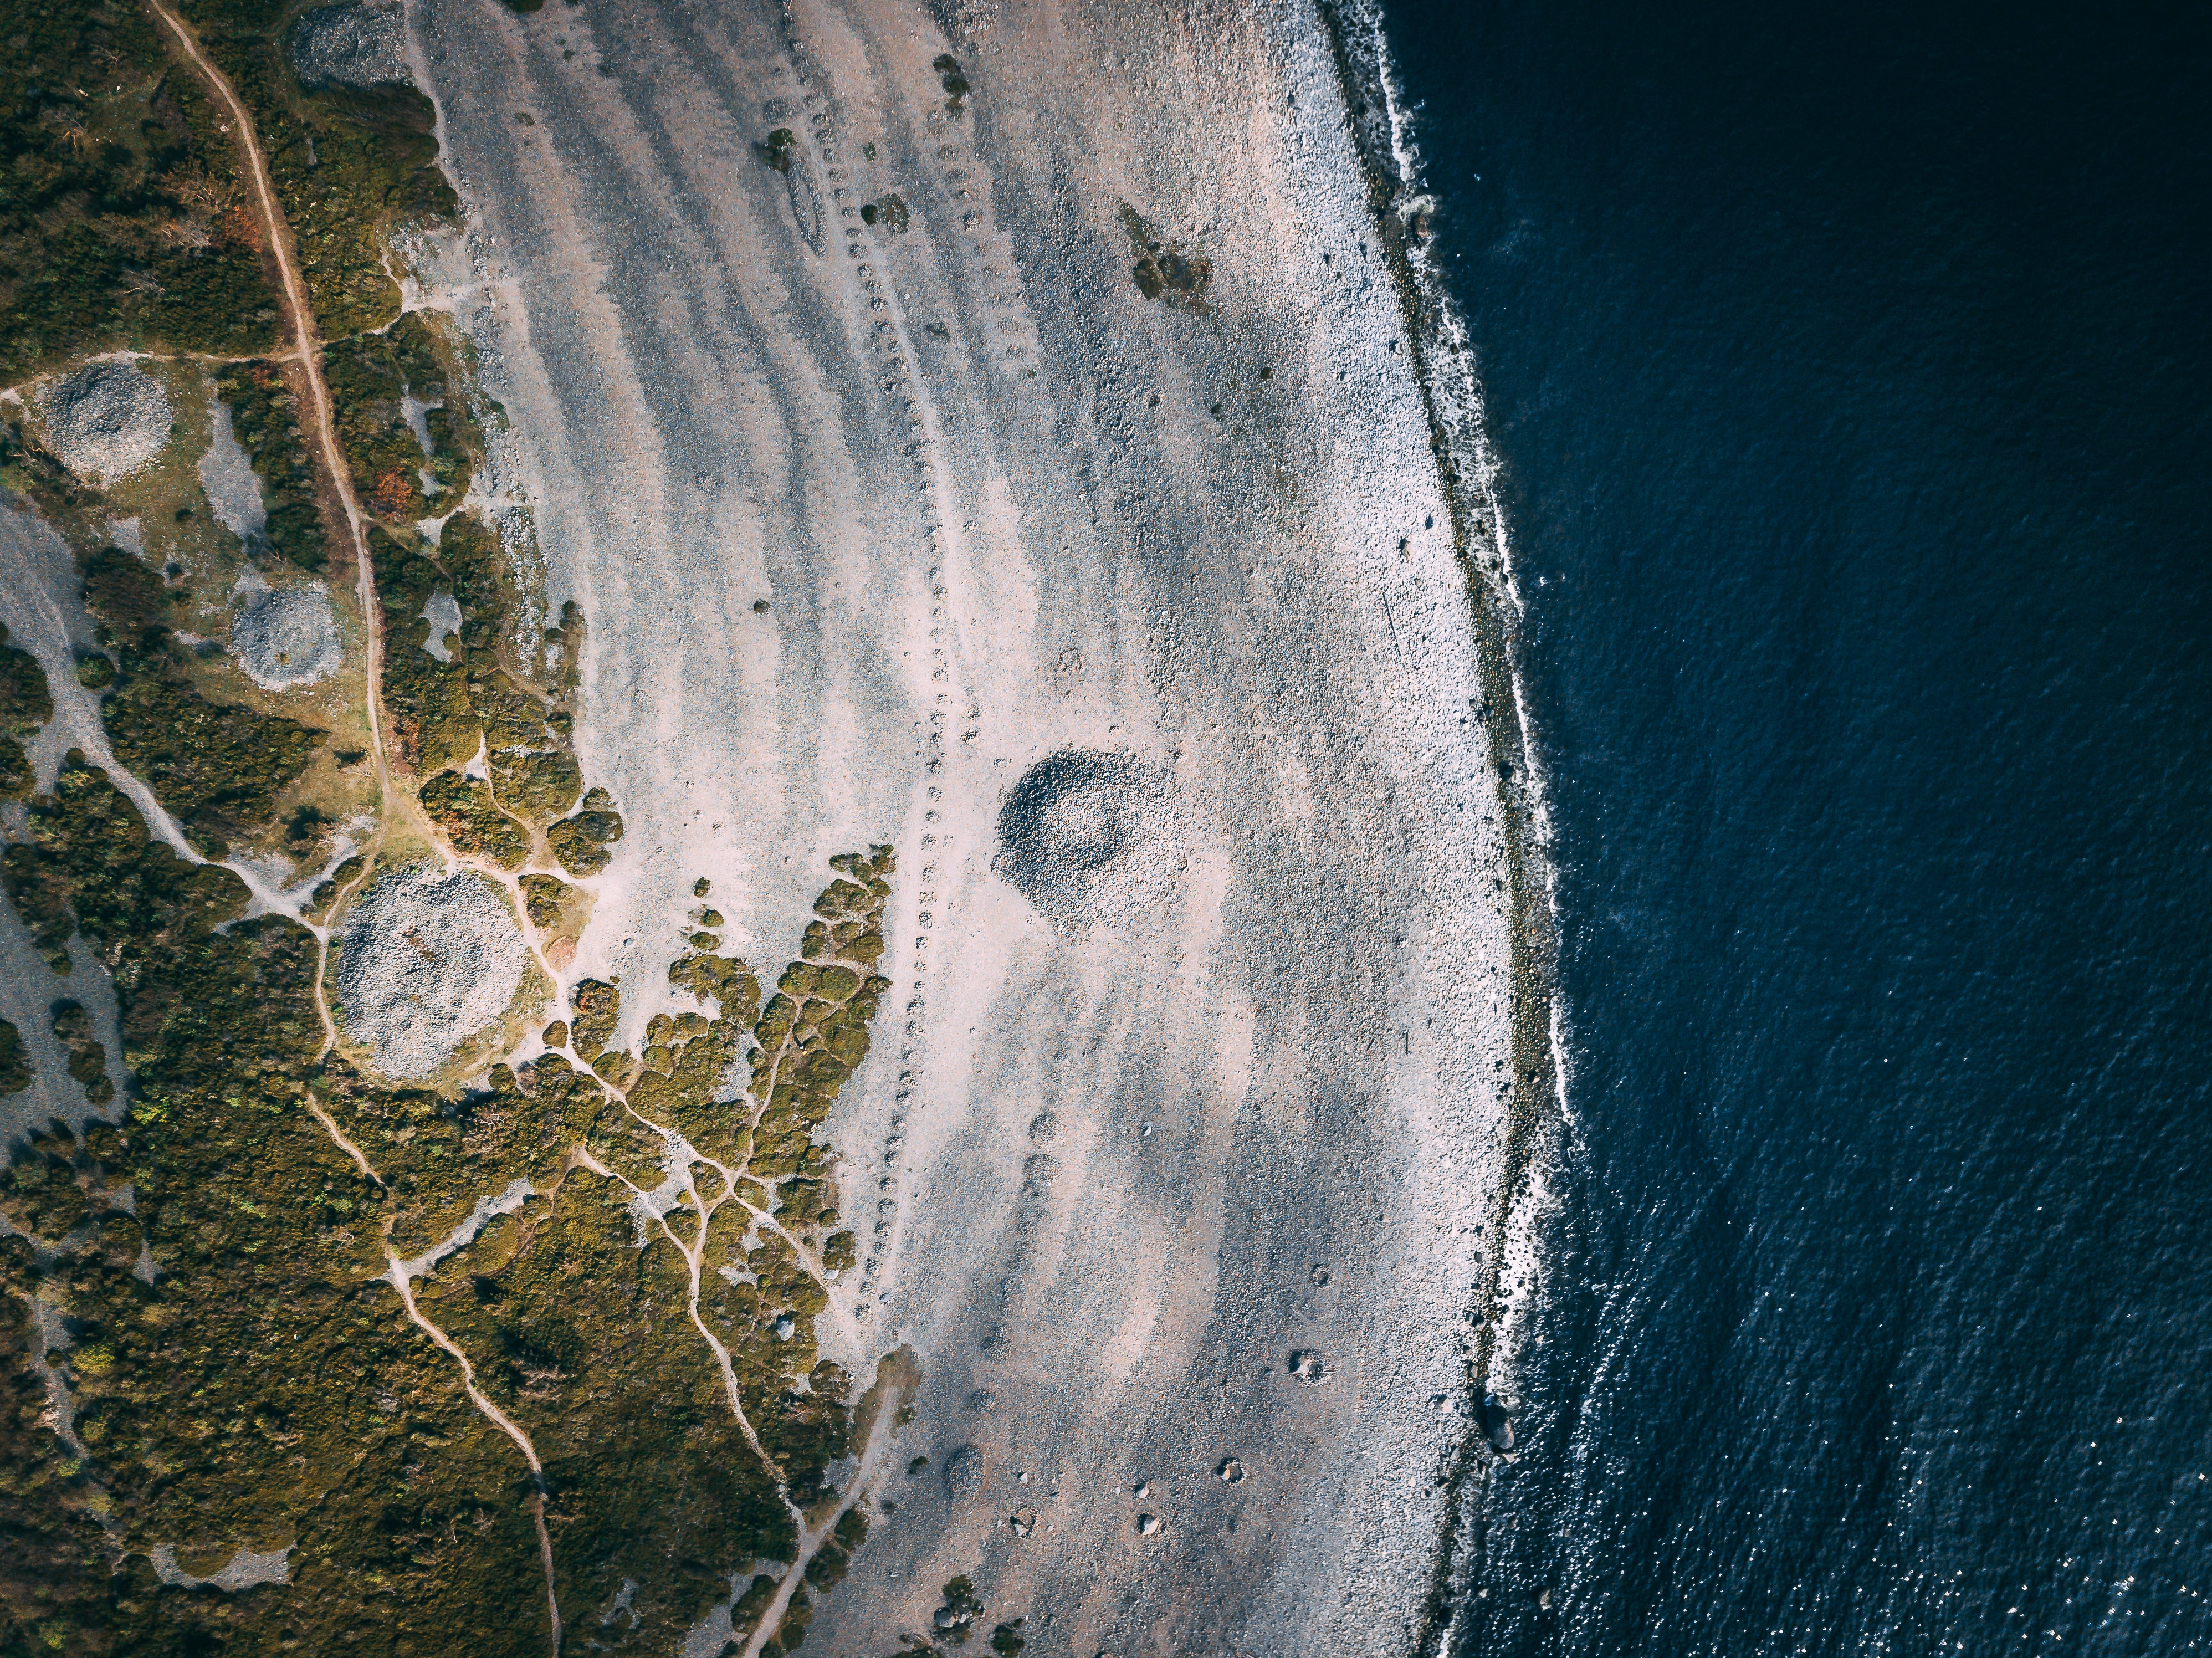
water, blue, sky, tree, aerial photography, wood, sea, photography, coast, wave, plant, space, ocean